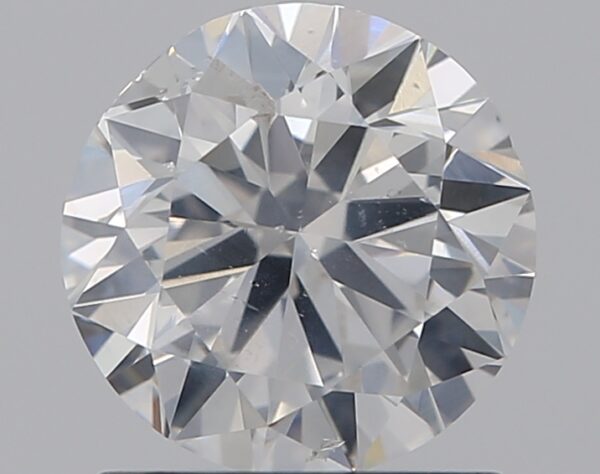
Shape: round
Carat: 1
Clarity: SI2
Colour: F
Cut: VG
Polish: EX
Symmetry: GD
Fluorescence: N
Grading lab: IGI
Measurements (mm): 6.41 x 6.3 x 3.87